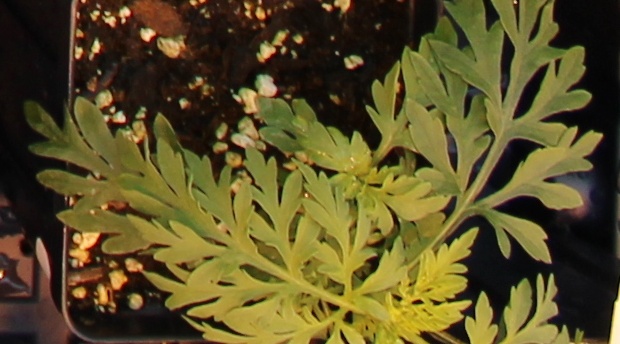
Label: Ragweed